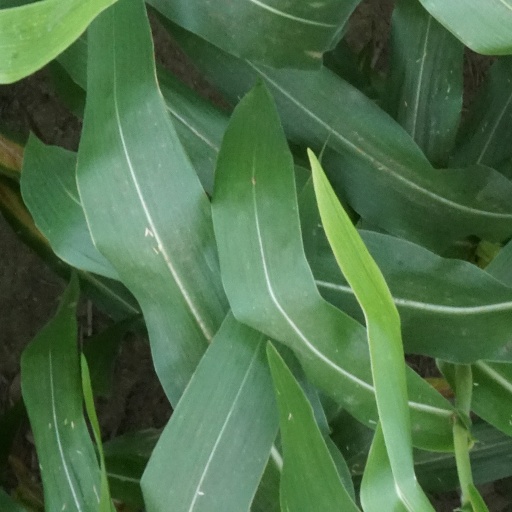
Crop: maize; corn